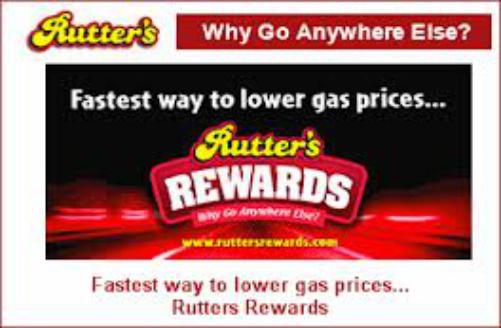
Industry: Food